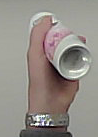
Product: rexona_spray